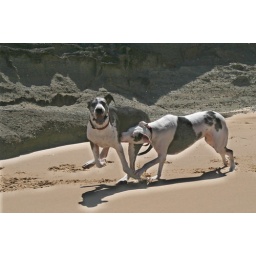
Cyrus gets tagged by daisy after being squeezed into a rock wall.